SMA Negeri 10 Padang

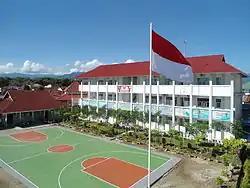

Public Senior High School 10 Padang (Indonesian: SMA Negeri 10 Padang), also known as SMANTEN, is one of many public senior high school in Padang, West Sumatra, Indonesia. It is an unnumbered building that is located at Situjuh Street, several meters to the east of Sudirman Street, Padang. Together with SMA Negeri 1 Padang and SMA Negeri 3 Padang, this school had once been proclaimed as an international school.